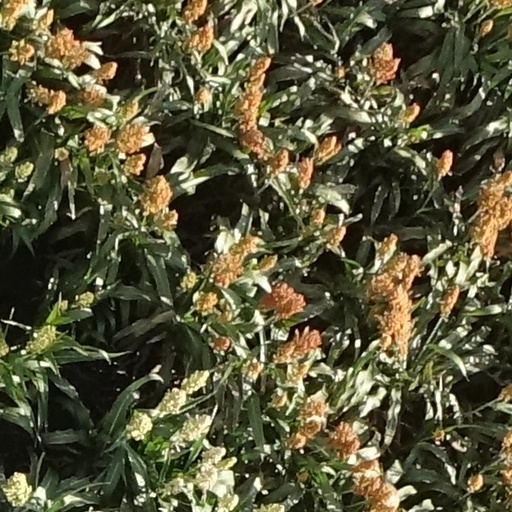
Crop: sorghum